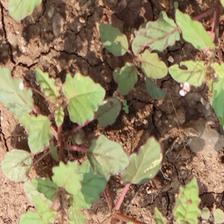
Weed species: Punarnava _(Boerhaavia diffusa)